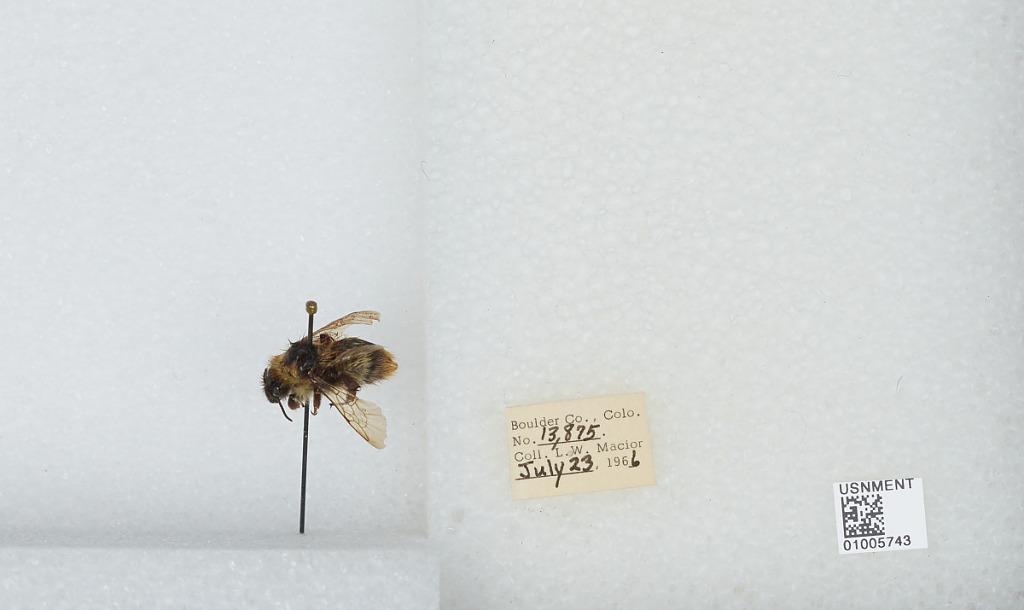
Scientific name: Bombus (Alpinobombus) balteatus Dahlbom
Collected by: L. Macior
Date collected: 1966-7-23
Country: United States
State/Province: Colorado
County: Boulder
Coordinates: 40.0275, -105.252